Epiphany Cathedral (Kazan, Russia)

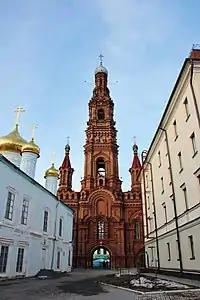
The bell tower seen from the cathedral entrance.

So by 1917 the Epiphany Church complex included three churches. The main one: cold, two-domed in honor of the Epiphany of the Lord with the side chape of the Holy First Martyr and Archdeacon Stephen. The second one: warm, two-domed in honor of St. Andrew the Apostle with the side chapel of the Holy Martyrs of Prince Michael of Chernigov and his Boyar Fyodor; the third - cold, single-domed. And the third one: cold, single-domed, built in 1902 on the second level of the new bell tower in honor of the Third Epiphany.